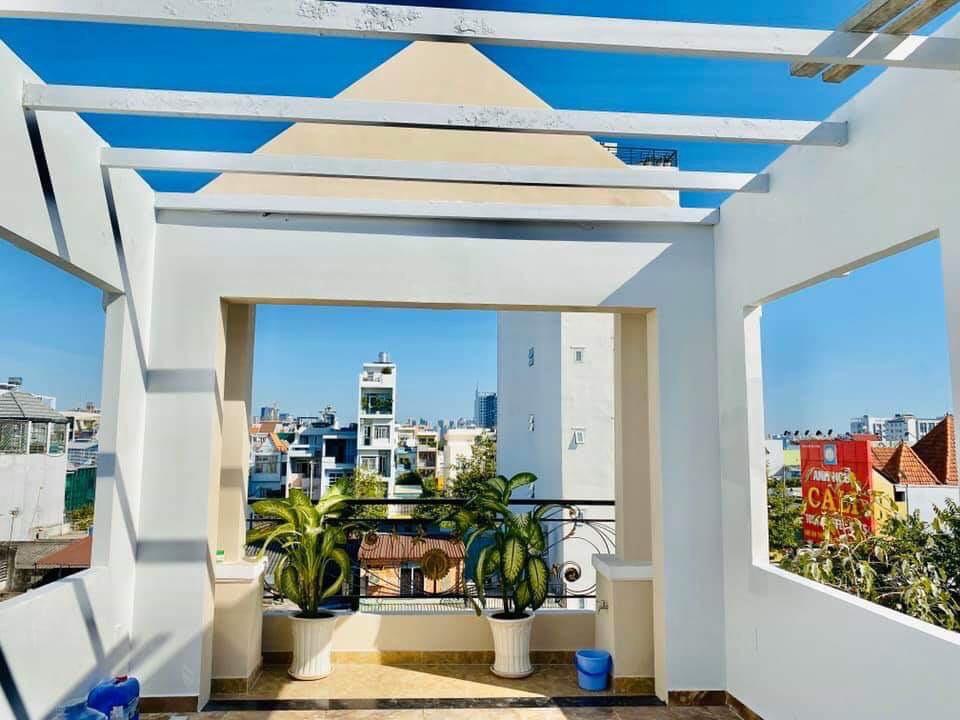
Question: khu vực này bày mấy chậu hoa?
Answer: khu vực này bày hai chậu hoa